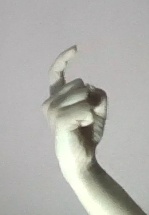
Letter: ra